Kazuhiro Tamura

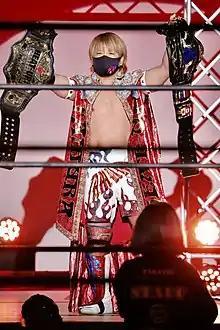
Tamura in December 2020

is a Japanese professional wrestler currently working for Pro Wrestling Heat Up where he is the owner of the company and the current Heat Up Universal Champion. Tamura also works for All Japan Pro Wrestling (AJPW) where he is a former Gaora TV Champion. Tamura is also known for the time at Style-E Pro Wrestling, holding the Style-E Openweight Championship three times and won the E-1 Climax 2010.